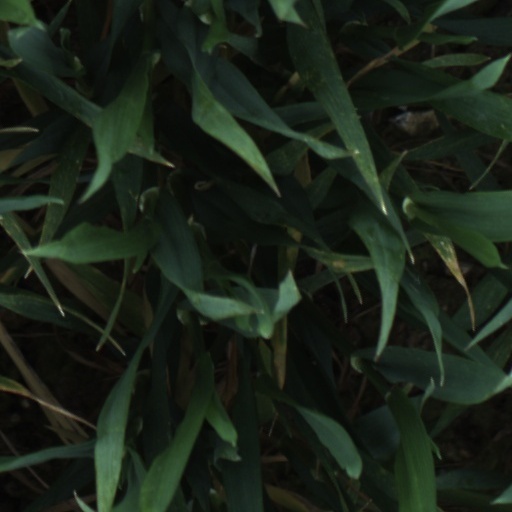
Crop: wheat